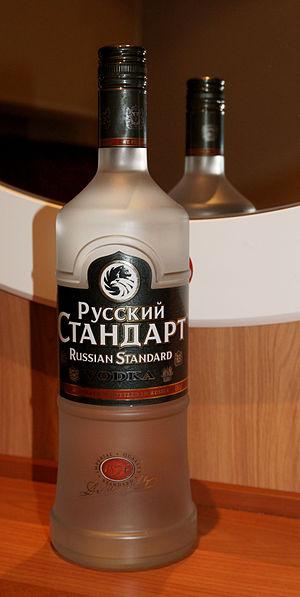
Russky Standart est un groupe russe spécialisé dans la fabrication et la commercialisation de vodka premium, la distribution de spiritueux ainsi que dans le service bancaire et d'assurance. Son fondateur est Roustam Tariko, un des plus riches entrepreneurs russes.